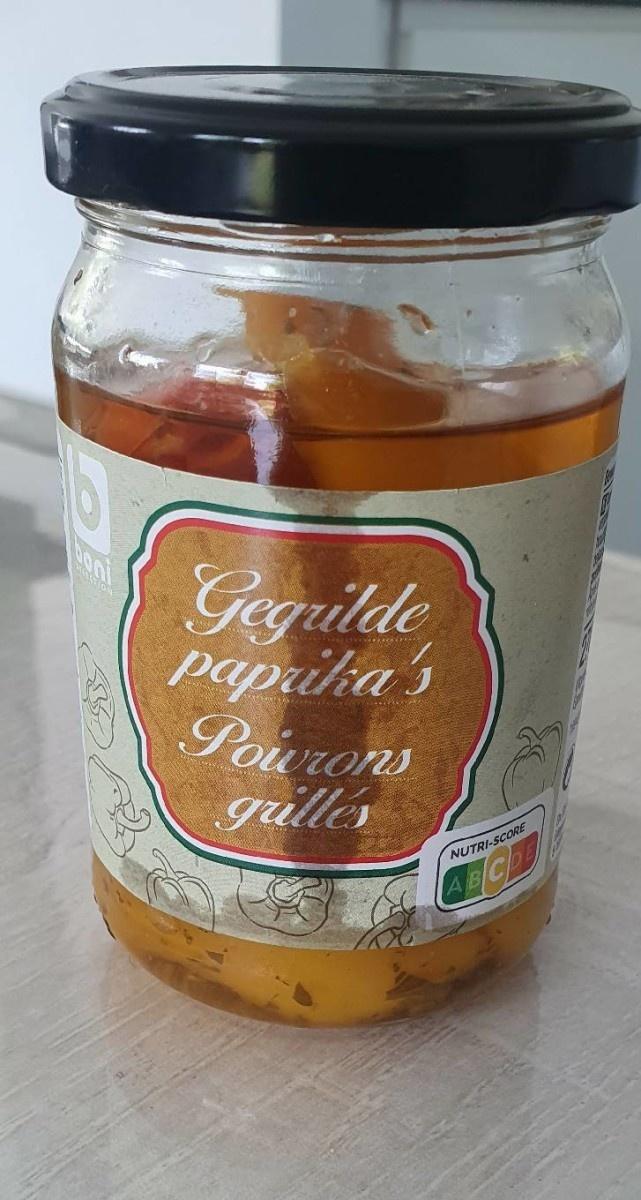
Nutri-Score label: nutriscore-c